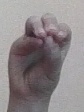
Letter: ha